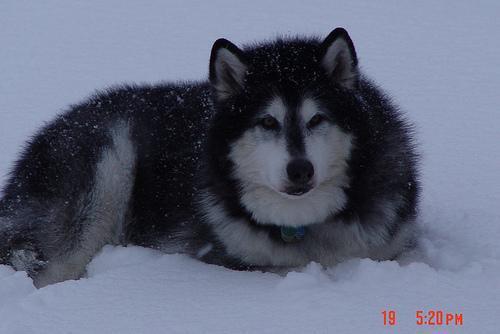
malamute